Moonfleet (2013 TV series)

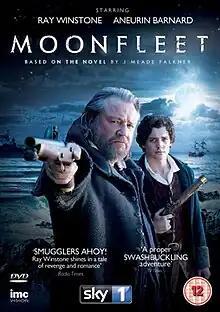

Moonfleet is a British period television drama series which aired on Sky One in 2013. It is based on the classic 1898 adventure novel "Moonfleet" by J. Meade Falkner, about smuggling on the Dorset coast in the eighteenth century. Location shooting took place in Ireland.